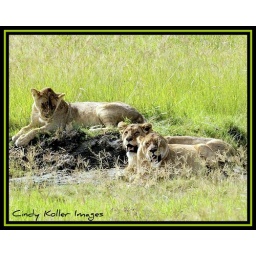
Here 3 female lions just enjoying the midday sunshine. Taken in Ngorongoro, Tanzania.